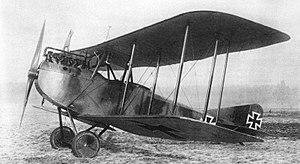
LAEG J.I est avion d'attaque au sol allemand développé pendant la Première Guerre mondiale.
Alors qu'on ne parlait pas encore d'appui tactique, on travaillait déjà chez AEG à la réalisation d’un véritable appareil d’attaque au sol. Trois prototypes du monoplace AEG DJ.I furent construits, deux à moteur Benz Bz IIIb de 195 ch et un à moteur Maybach Mb Iva de 240 ch. D’un dessin très pur, ce biplan à ailes décalées dont la voilure ne comportait aucun hauban souple avait une structure en dural, des plans entoilés avec ailerons débordants au plan supérieur, un blindage d’aluminium pour protéger le moteur, le réservoir et le pilote. L’armistice interrompit le développement de cet appareil qui ouvrait la voie à l'AEG PE.
La Première Guerre mondiale voit le plein essor des premiers avions militaires, après de timides tâtonnements et utilisations avant guerre.